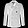
Label: Coat